Joseph Echteler

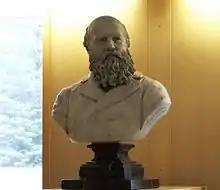
Bust of Konrad Maurer, 1888, today in the National and University Library of Iceland

Echteler was also a dog breeder and connoisseur. One of his dogs, the St. Bernard Bayard (Barry), saved 37 lives from water and fire and was a direct descendant of the famous Swiss avalanche dog Barry. The New York Times reported in 1884 that Echteler presented Barry at the Westminster dog show in New York.